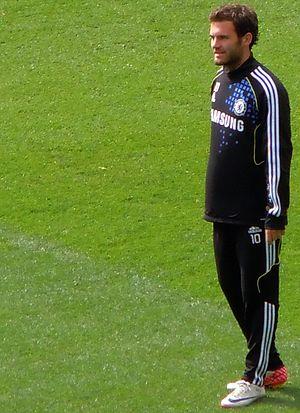
Juan Manuel Mata García dit Juan Mata, né le 28 avril 1988 à Burgos, est un footballeur international espagnol qui évolue au poste de meneur de jeu à Manchester United.